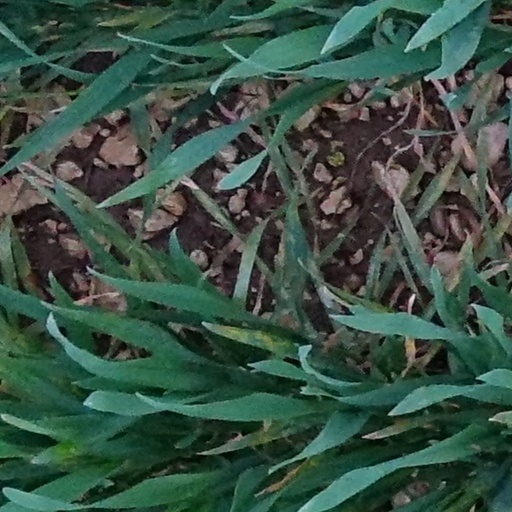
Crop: wheat